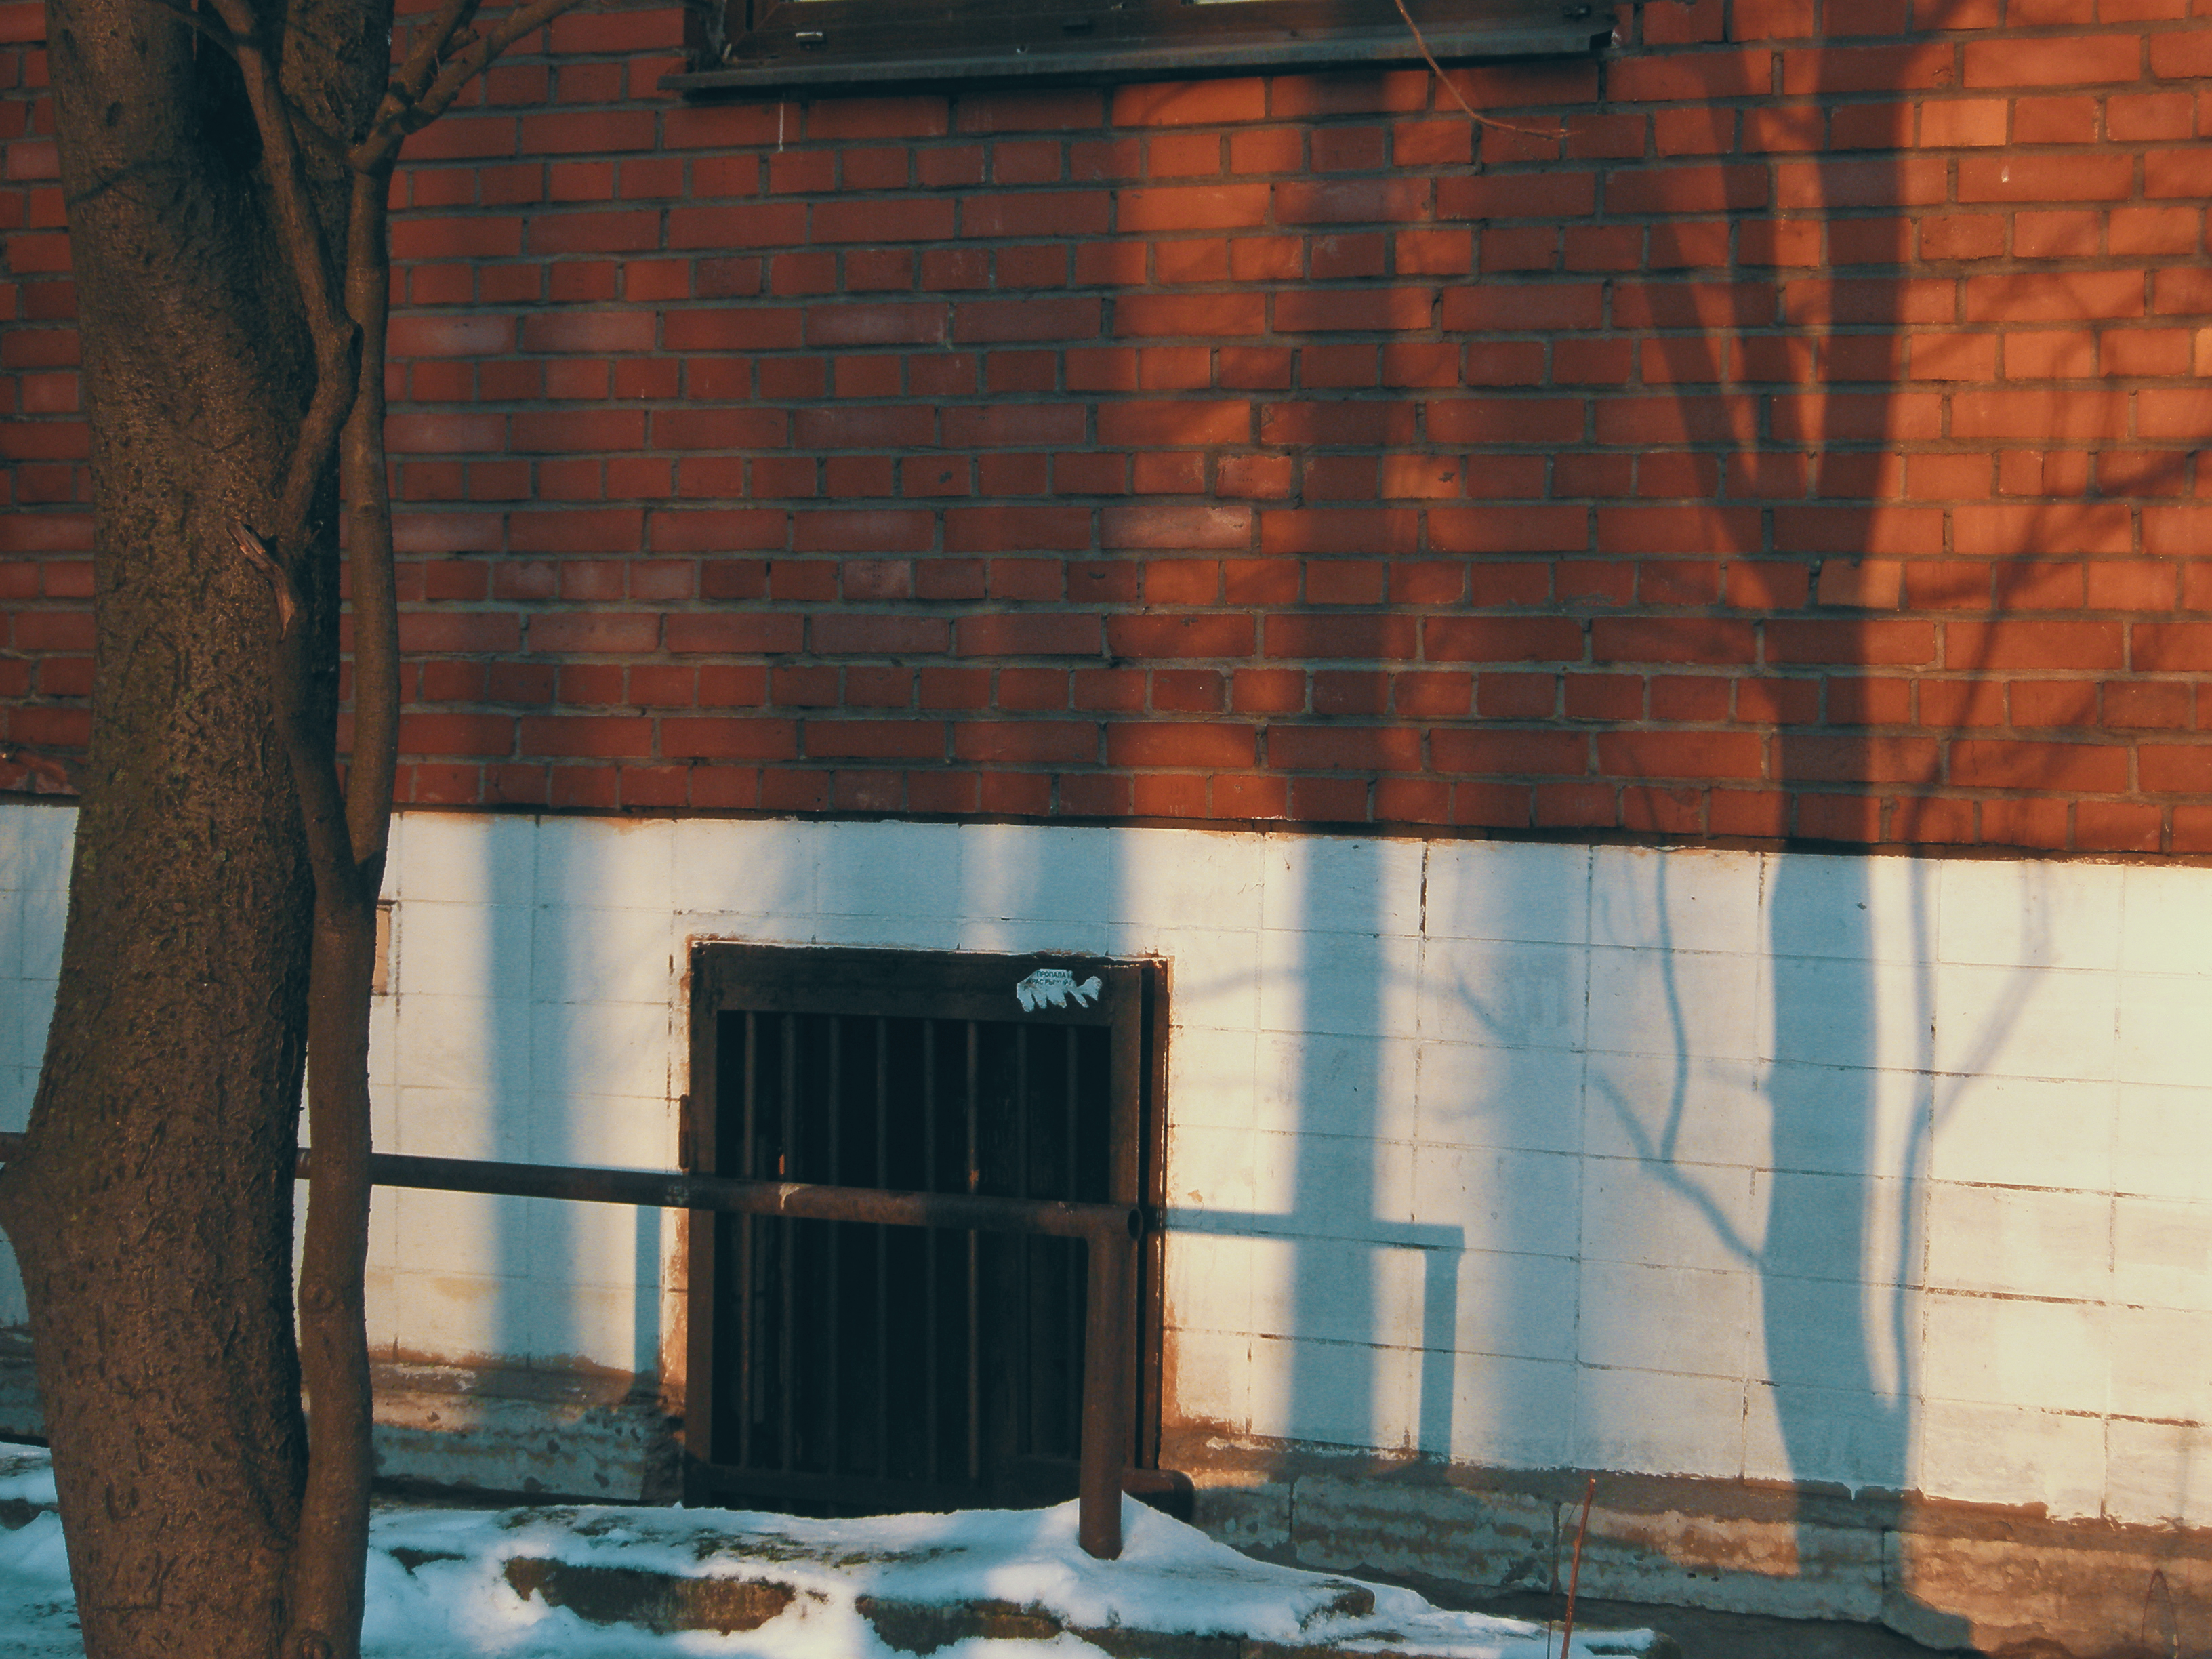
image, brick, Colorfulness, Tints and shades, brickwork, paint, concrete, gas, graffiti, building material, shadow, street art, mural